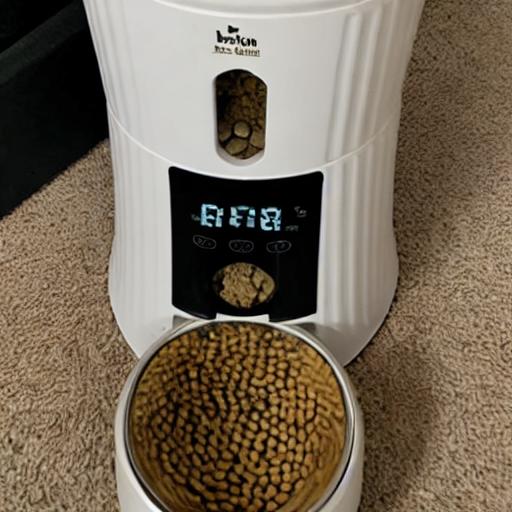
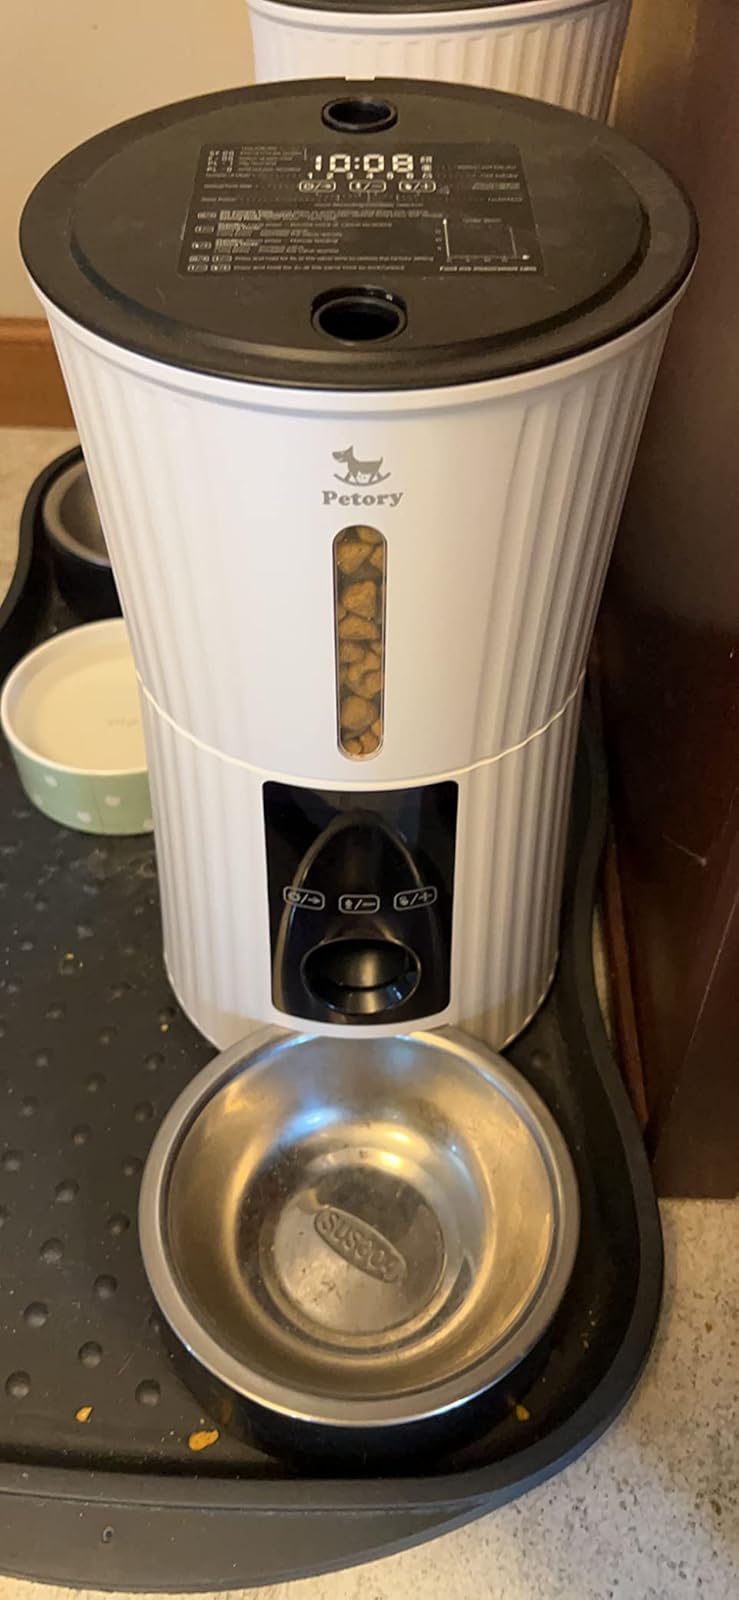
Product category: items_feeder
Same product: no